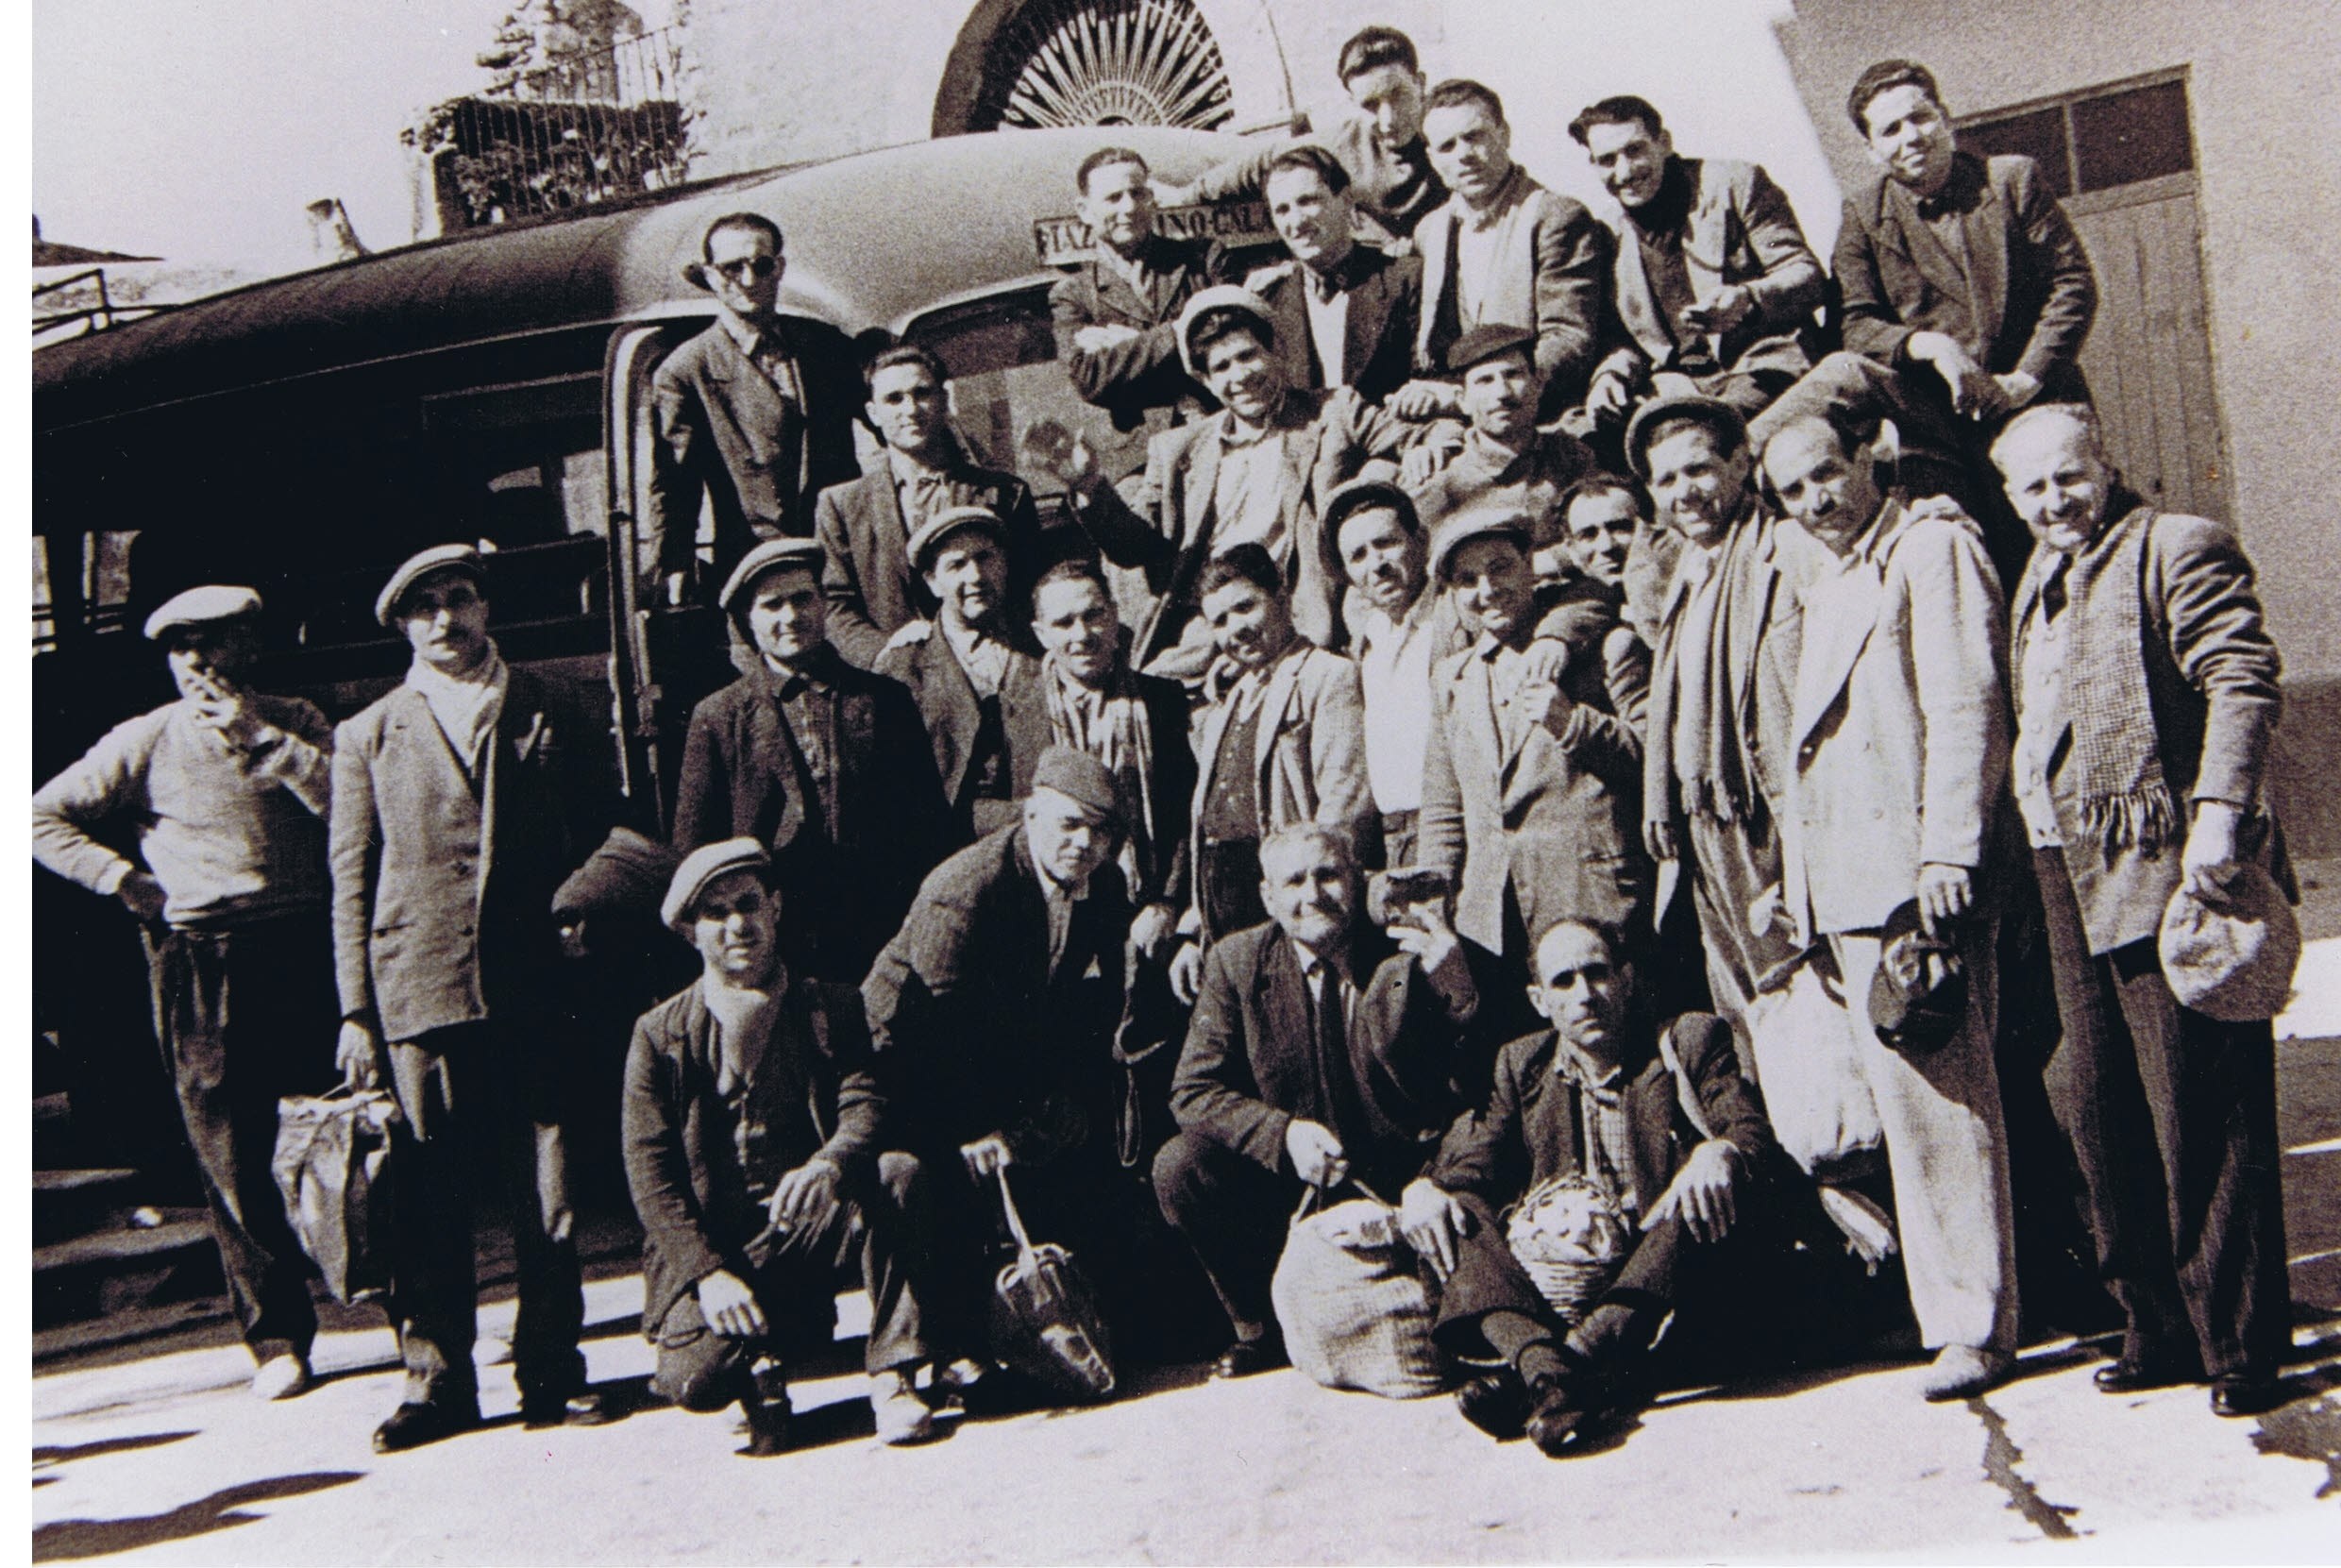
people, crowd, bus, history, miners, sicily, 50's